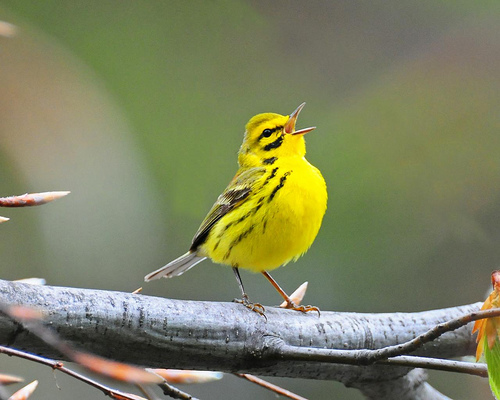
this is a yellow bird with black streaks on its feathers.
a bright yellow bird with black stripes on its sides and face, and an orange pointed bill.
a small yellow colored bird with black pattern on its body
this bird is yellow and black in color with a skinny beak, and black eye rings.
this very yellow bird is small, but it has a pointy bill and black spots.
a small yellow bird, with black malar stripes, and black stripes on its side.
this particular bird has a belly that is yellow with black streaks
this bird is yellow and black in color, with a light brown beak.
this bird is yellow and black in color, with a skinny sharp beak.
this bright yellow bird has black striping on its eyepatch and side with lack and yellow both on its wing.
Species: Prairie Warbler